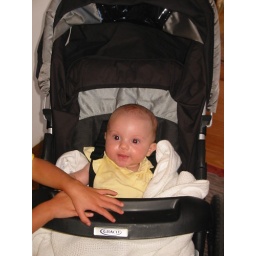
Gabriella's first trip in the pram without the car seat